Doctor and the Medics

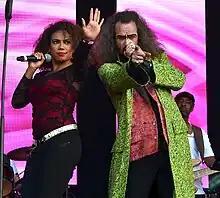
Melissa Weekes and the Doctor performing in June 2014

In 1985, they signed to IRS Records and released "Happy but Twisted", a five-track 12" EP including a cover of Hawkwind's "Silver Machine". This reached number 2 on the indie charts. It was followed by "The Miracle of the Age", produced by Andy Partridge of XTC. Around this time, the band performed a concert in a television studio in Limehouse, London, which was recorded for television broadcast, although it was not shown at the time. At this concert, the line-up was augmented by Roman Jugg of the Damned on keyboards and second guitar. There was another connection between the two groups; as "Doctor", Clive Jackson co-wrote The Damned's 1985 UK hit single "Grimly Fiendish".